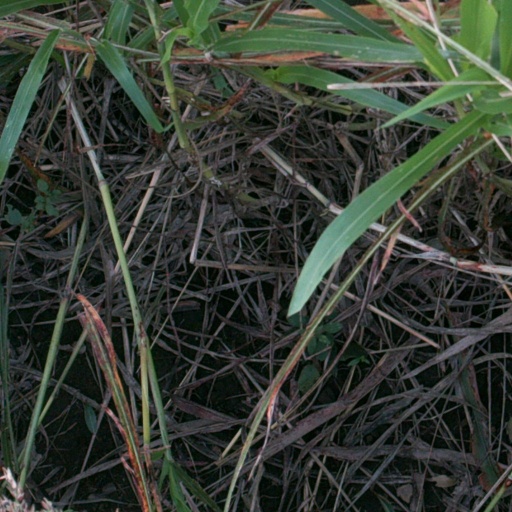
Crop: sorghum